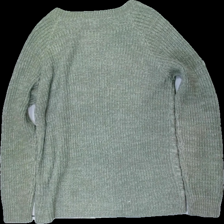
View: back
Type: Sweater
Category: Ladies
Brand: Isolde
Colors: Green
Material: 100% acryl
Cut: Regular
Size: L
Season: All
Stains: Minor
Price range: <50
Recommended usage: Export